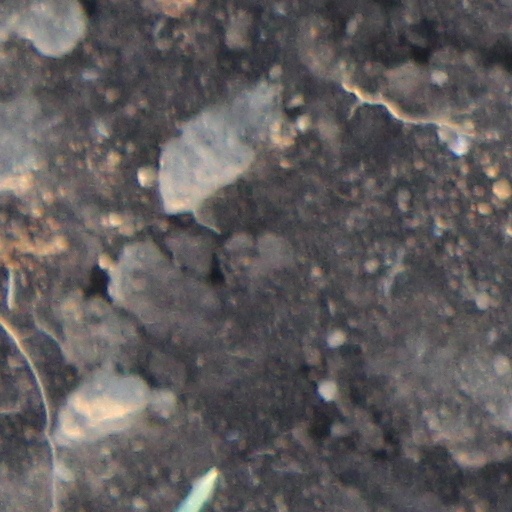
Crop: wheat